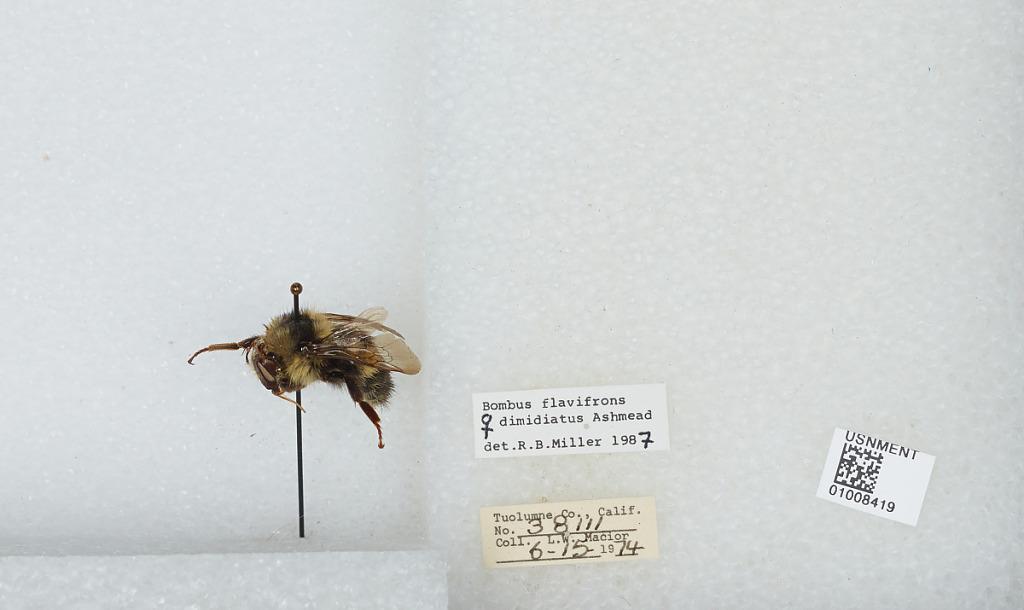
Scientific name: Bombus (Pyrobombus) flavifrons Cresson
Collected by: L. Macior
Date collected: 1974-6-15
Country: United States
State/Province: California
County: Tuolumne
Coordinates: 38.02, -119.94
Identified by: Miller, R. B.